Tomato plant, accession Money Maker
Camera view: horizontal (90 deg, fisheye); turntable rotation: 60 degrees
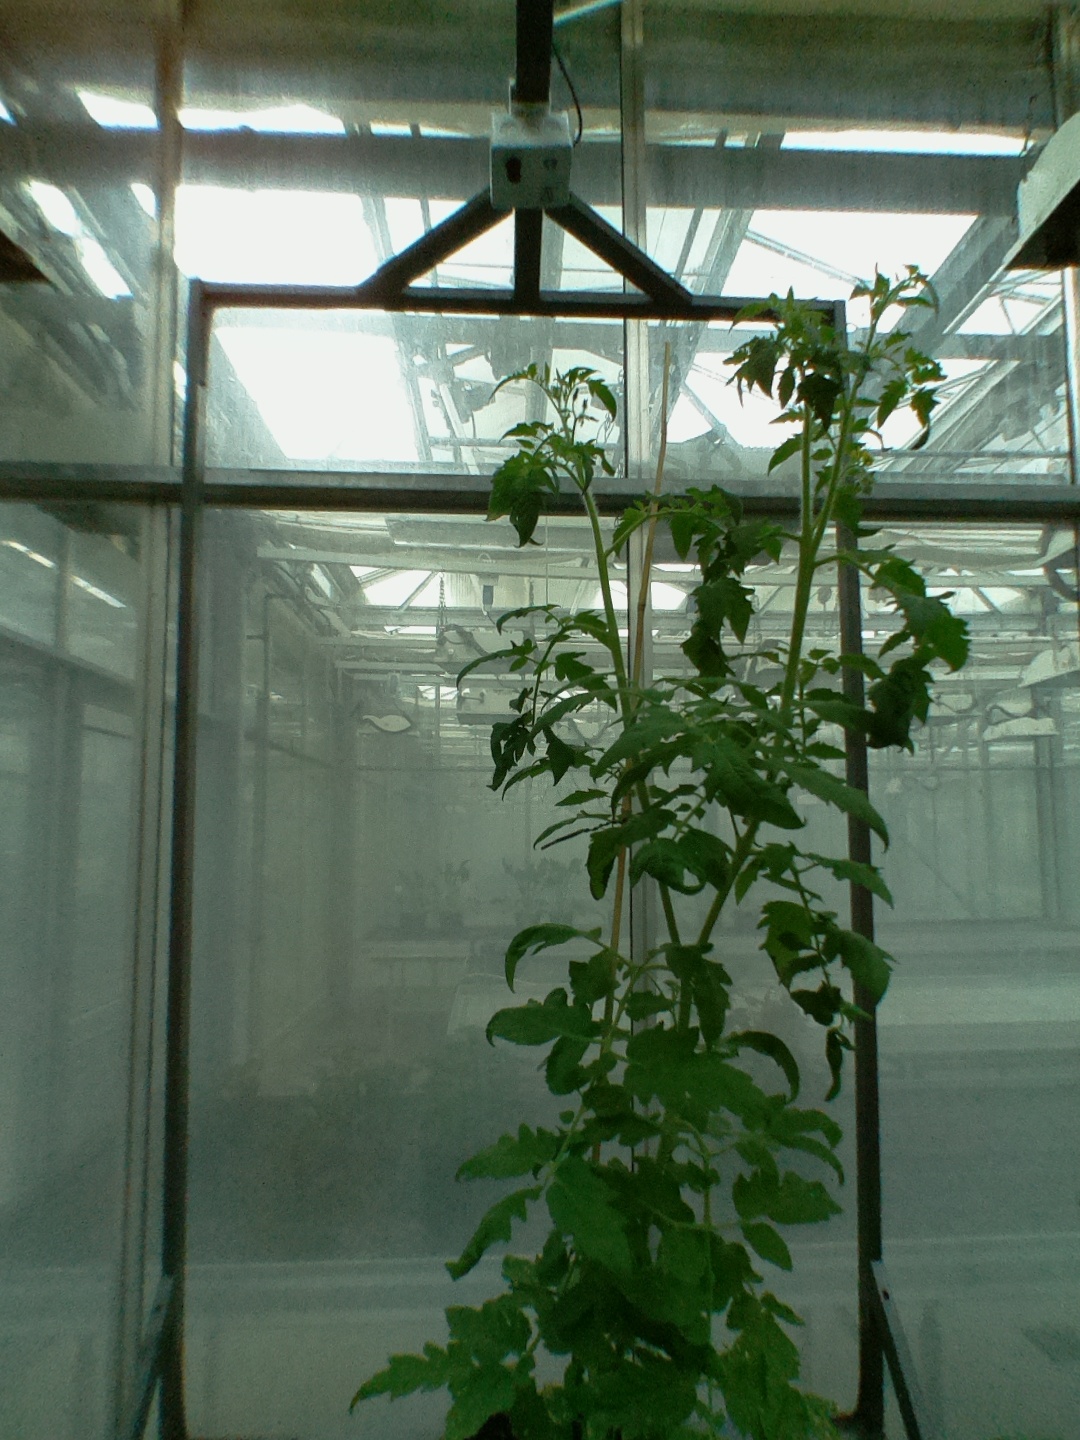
BBCH growth stage 59: 9 or more inflorescences visible